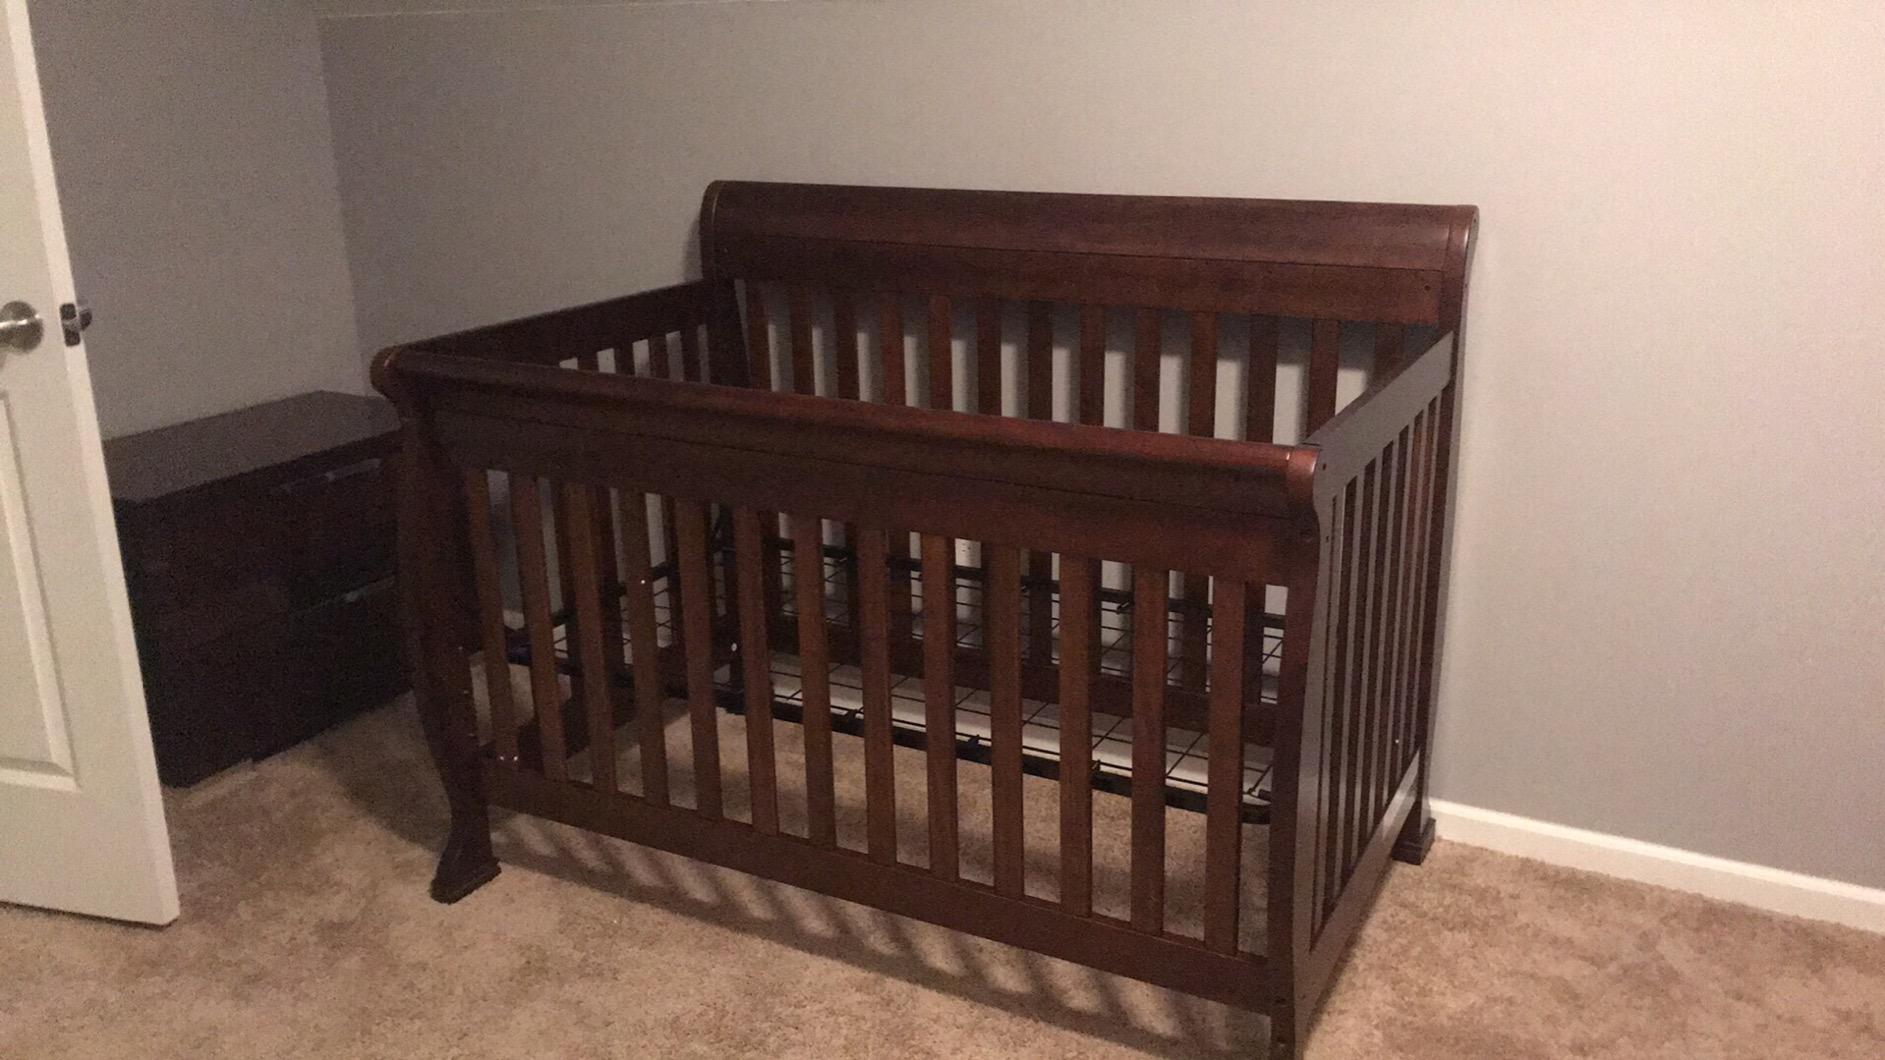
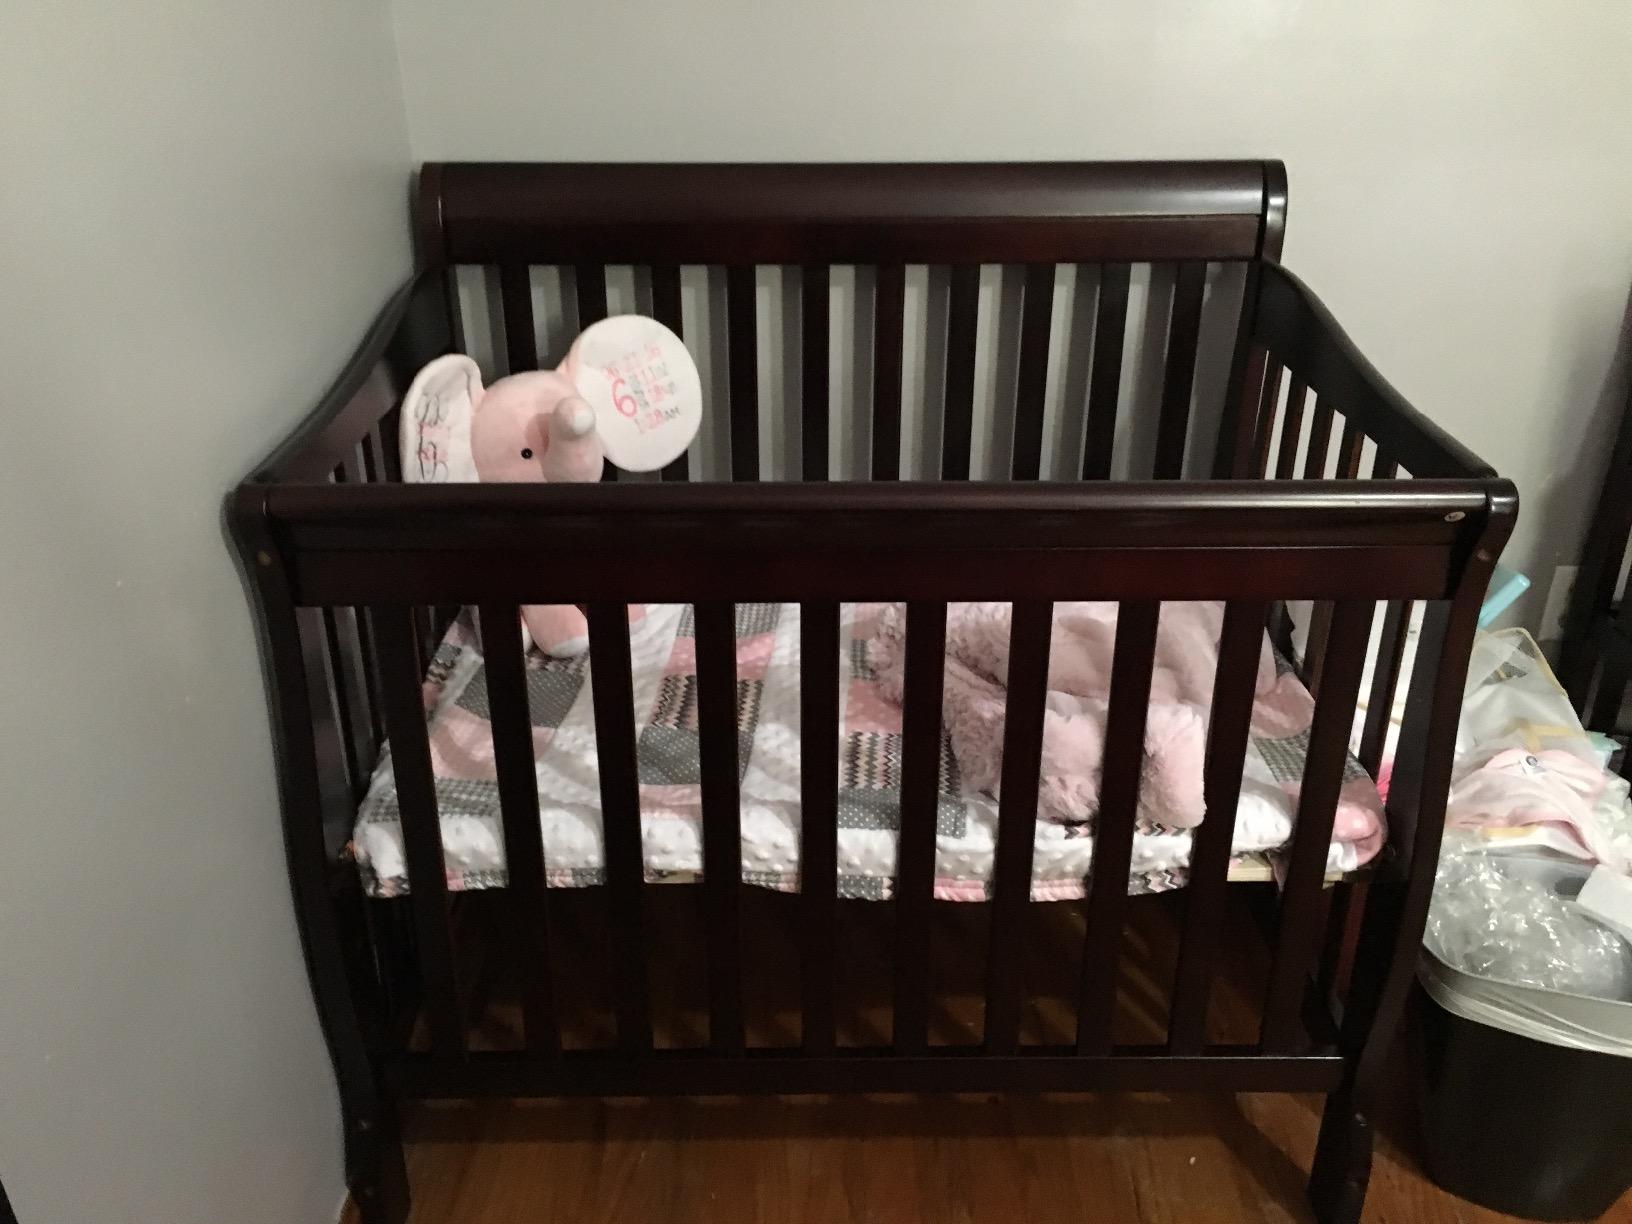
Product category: products_crib
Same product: no